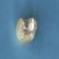
Maize quality: Bad